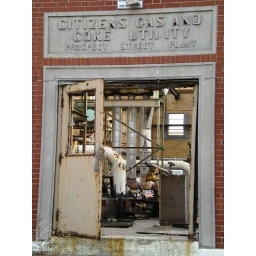
An abandoned building at the old Citizens Gas plant on the near eastside of Indianapolis.